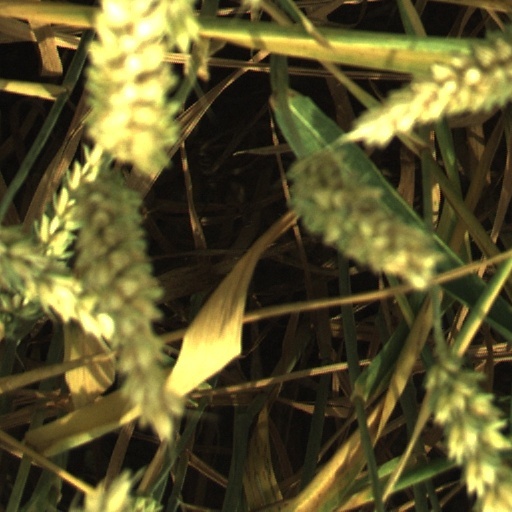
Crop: wheat